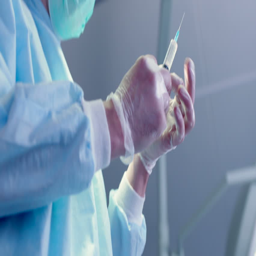
male doctor is taking syringe from someone 's hands and letting air out of it before making an injection